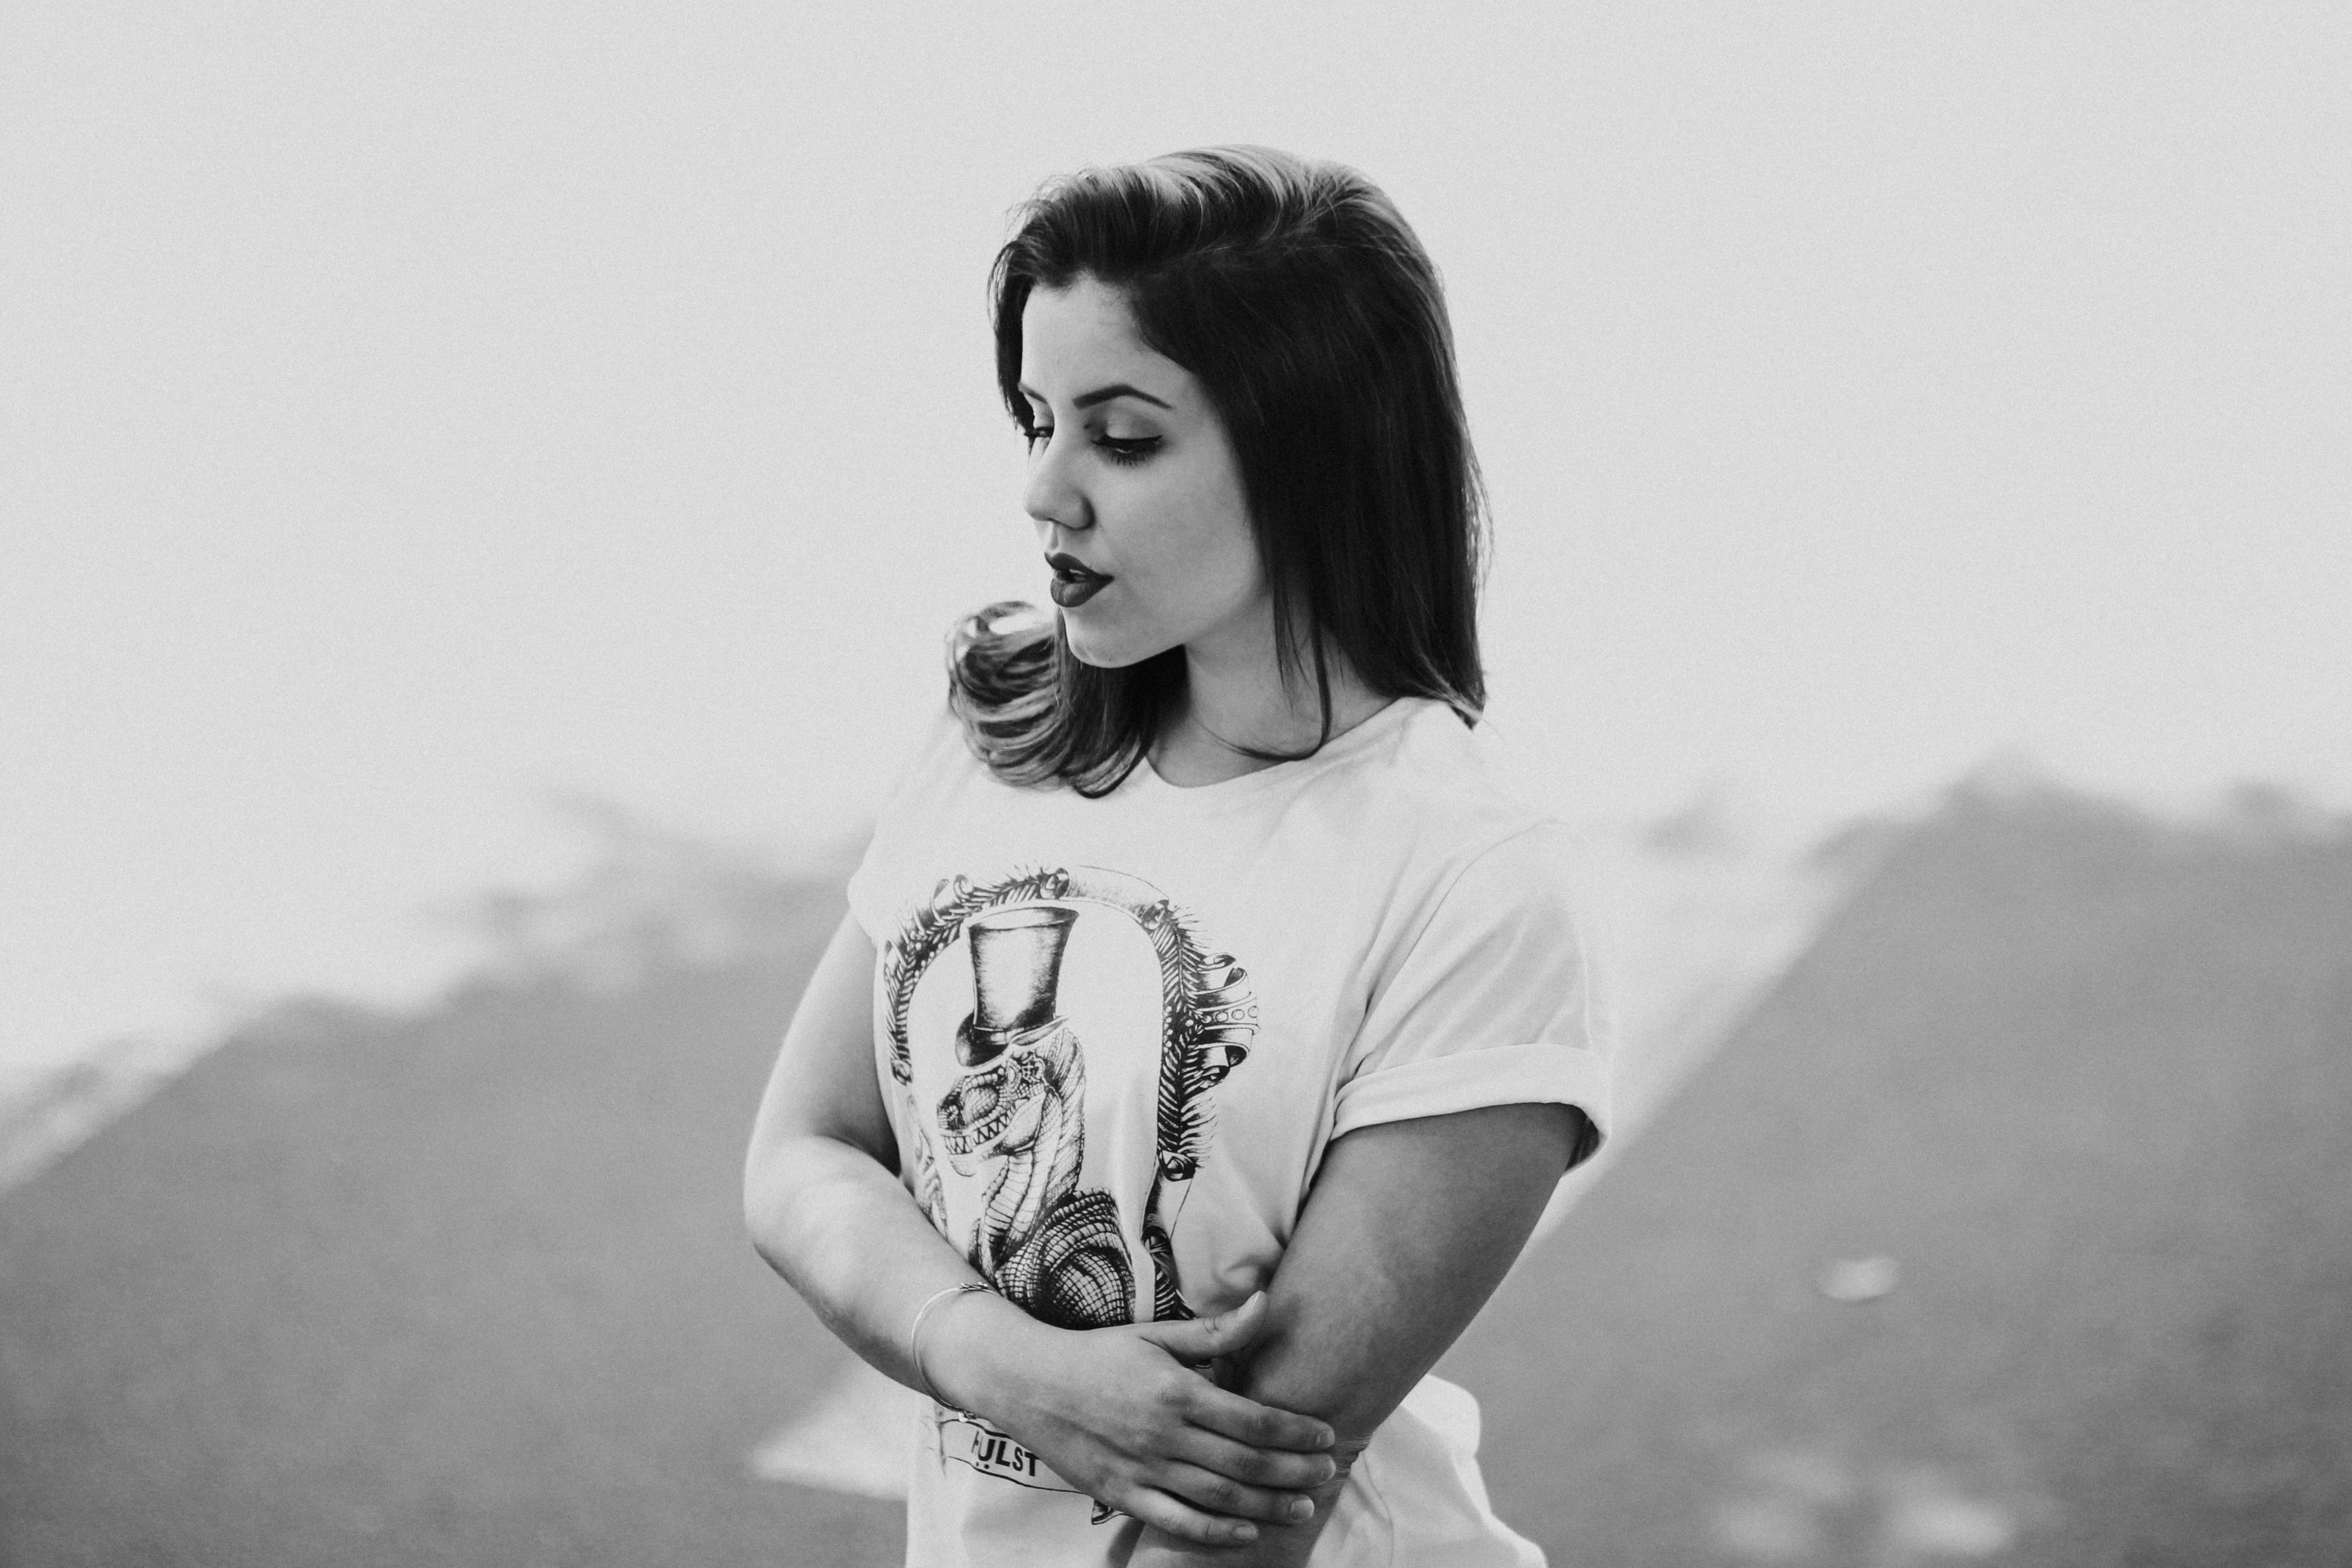
hand, person, black and white, girl, woman, white, photography, portrait, model, fashion, black, monochrome, facial expression, smile, photograph, beauty, emotion, photo shoot, monochrome photography, portrait photography